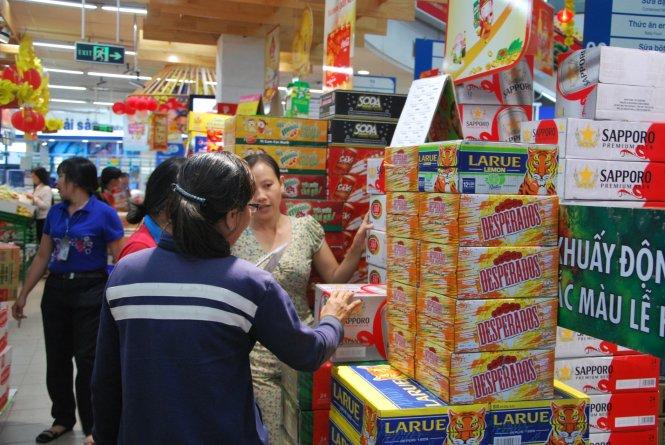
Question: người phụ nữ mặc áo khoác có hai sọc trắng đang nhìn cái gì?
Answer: người phụ nữ mặc áo khoác có hai sọc trắng đang nhìn các thùng bia